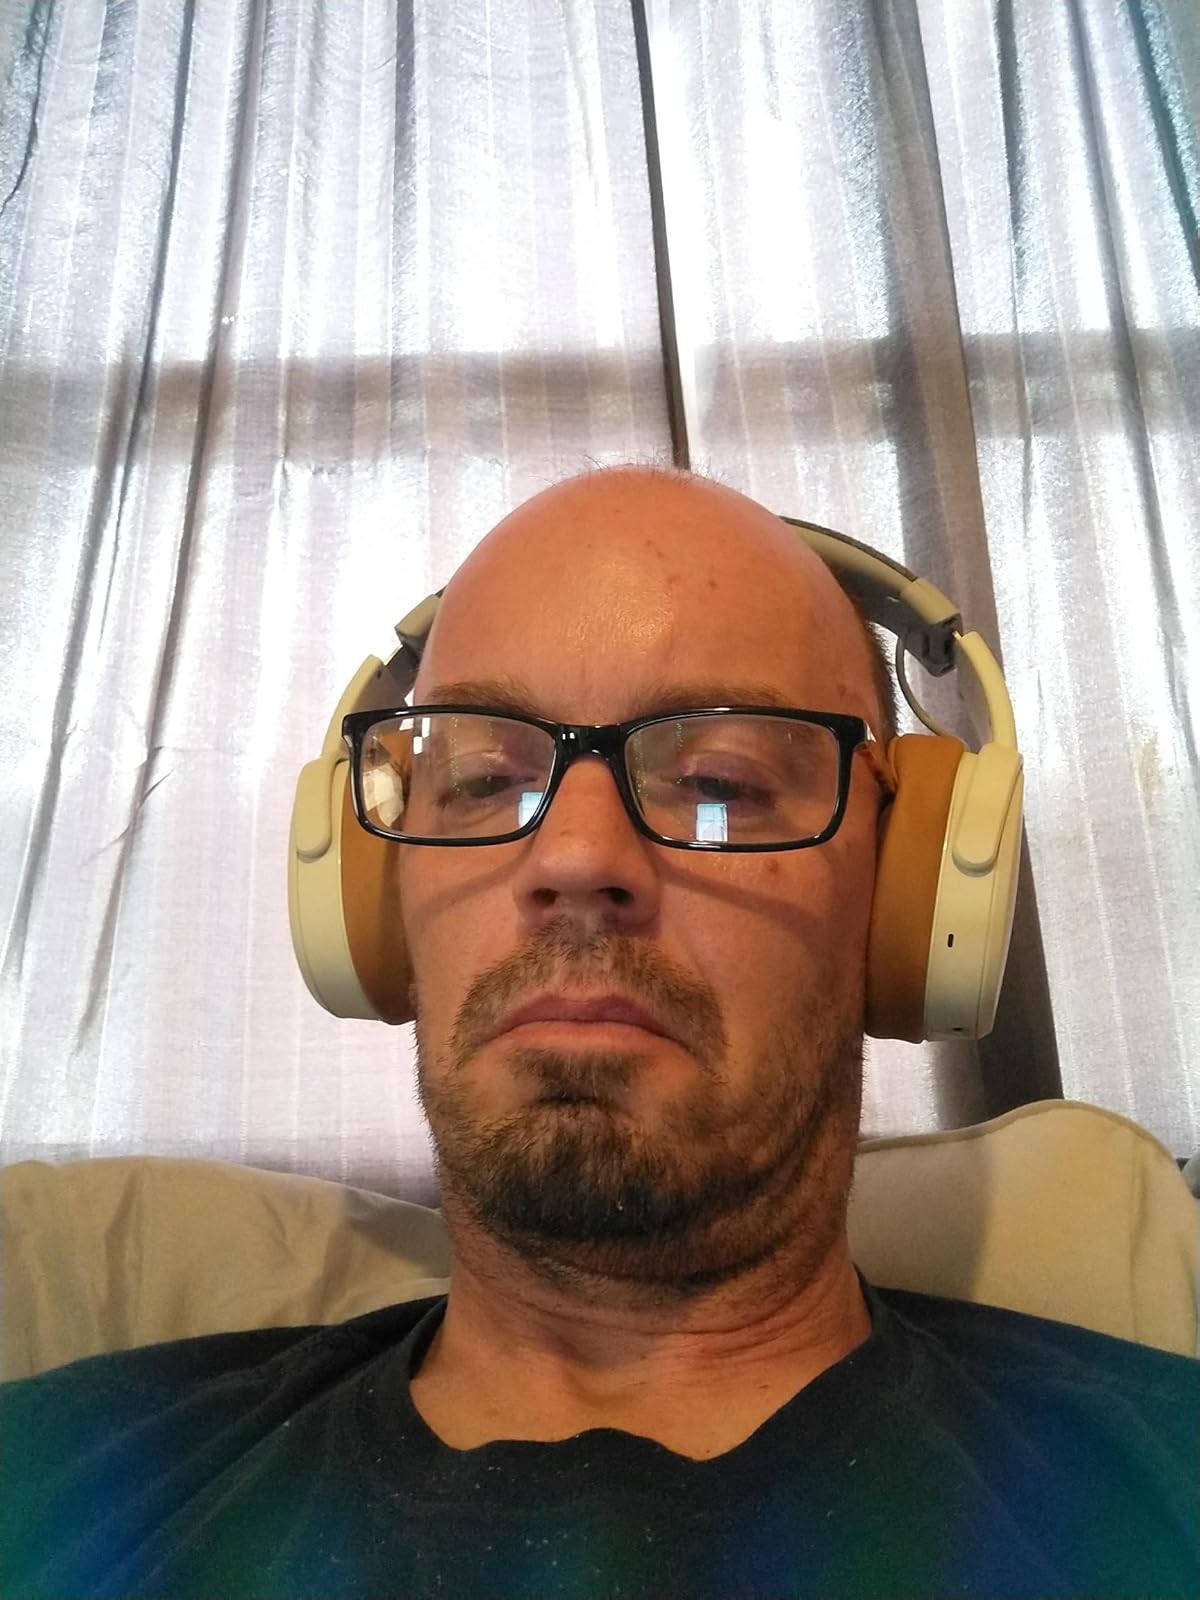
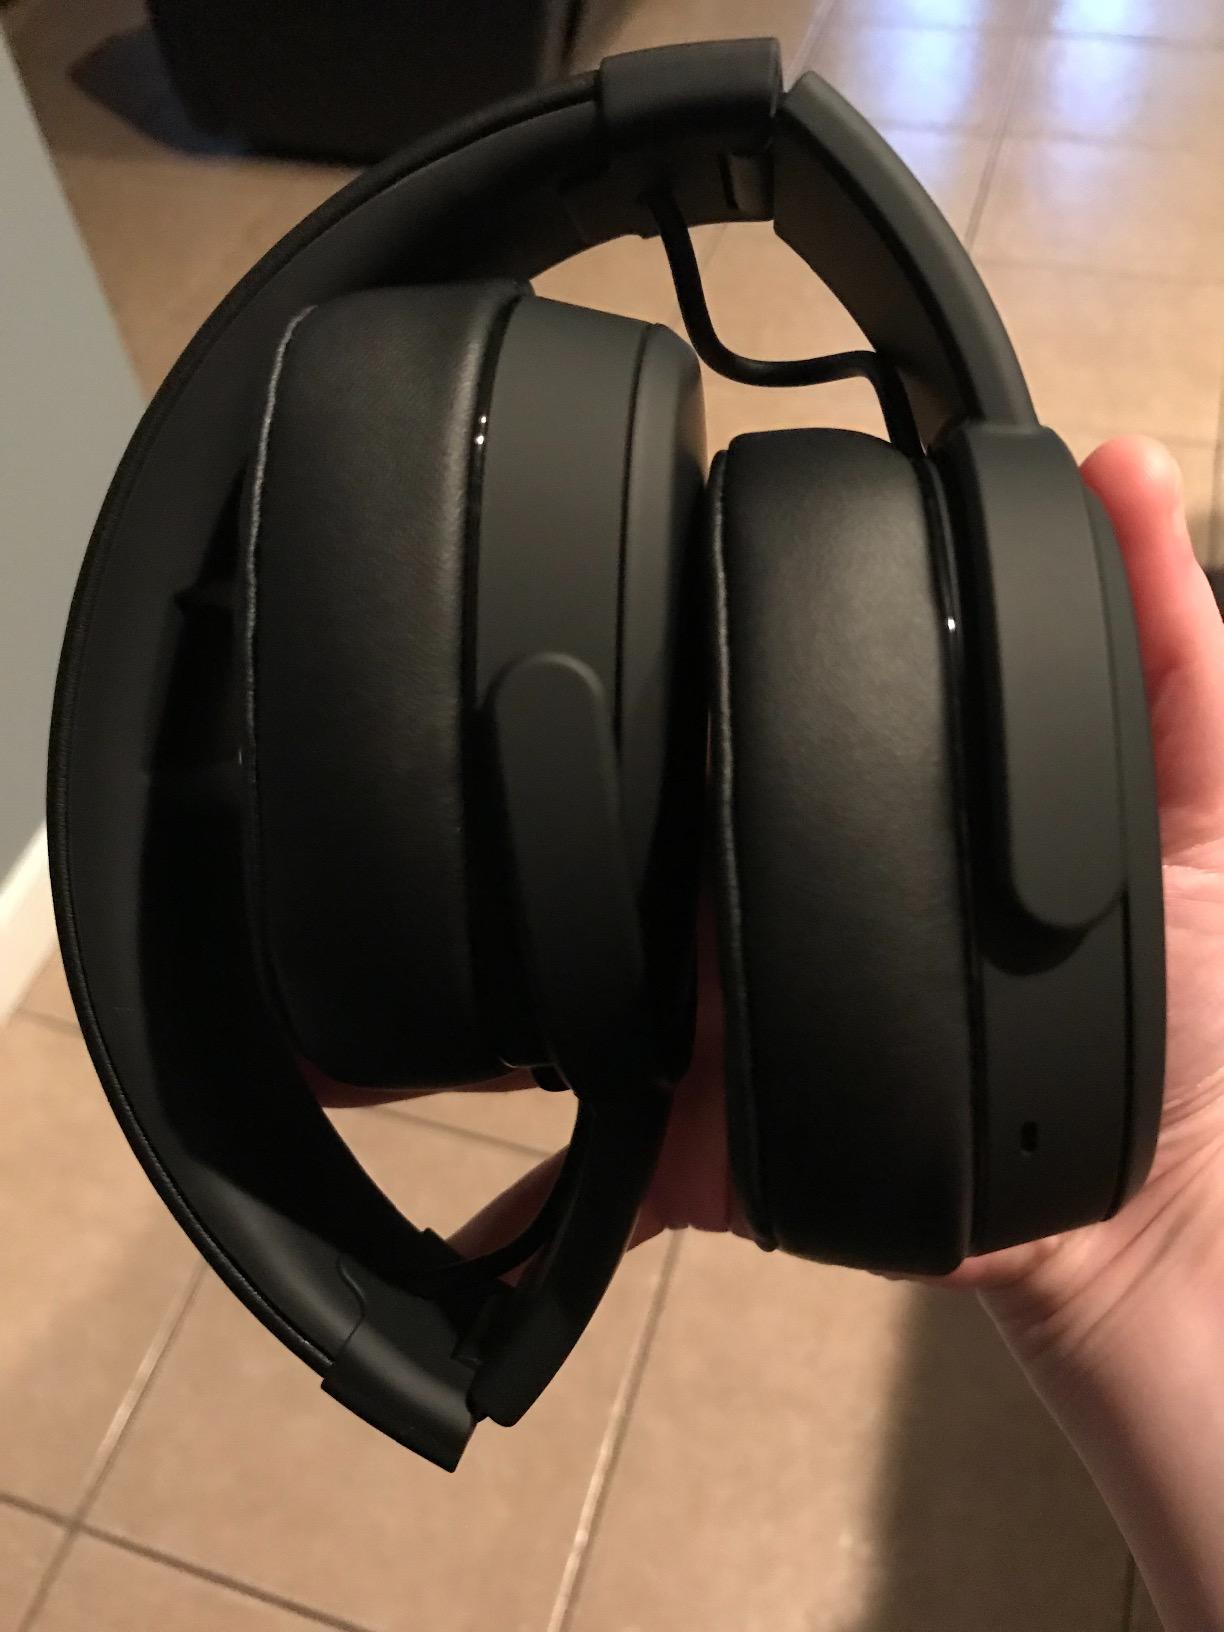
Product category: headphones
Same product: no